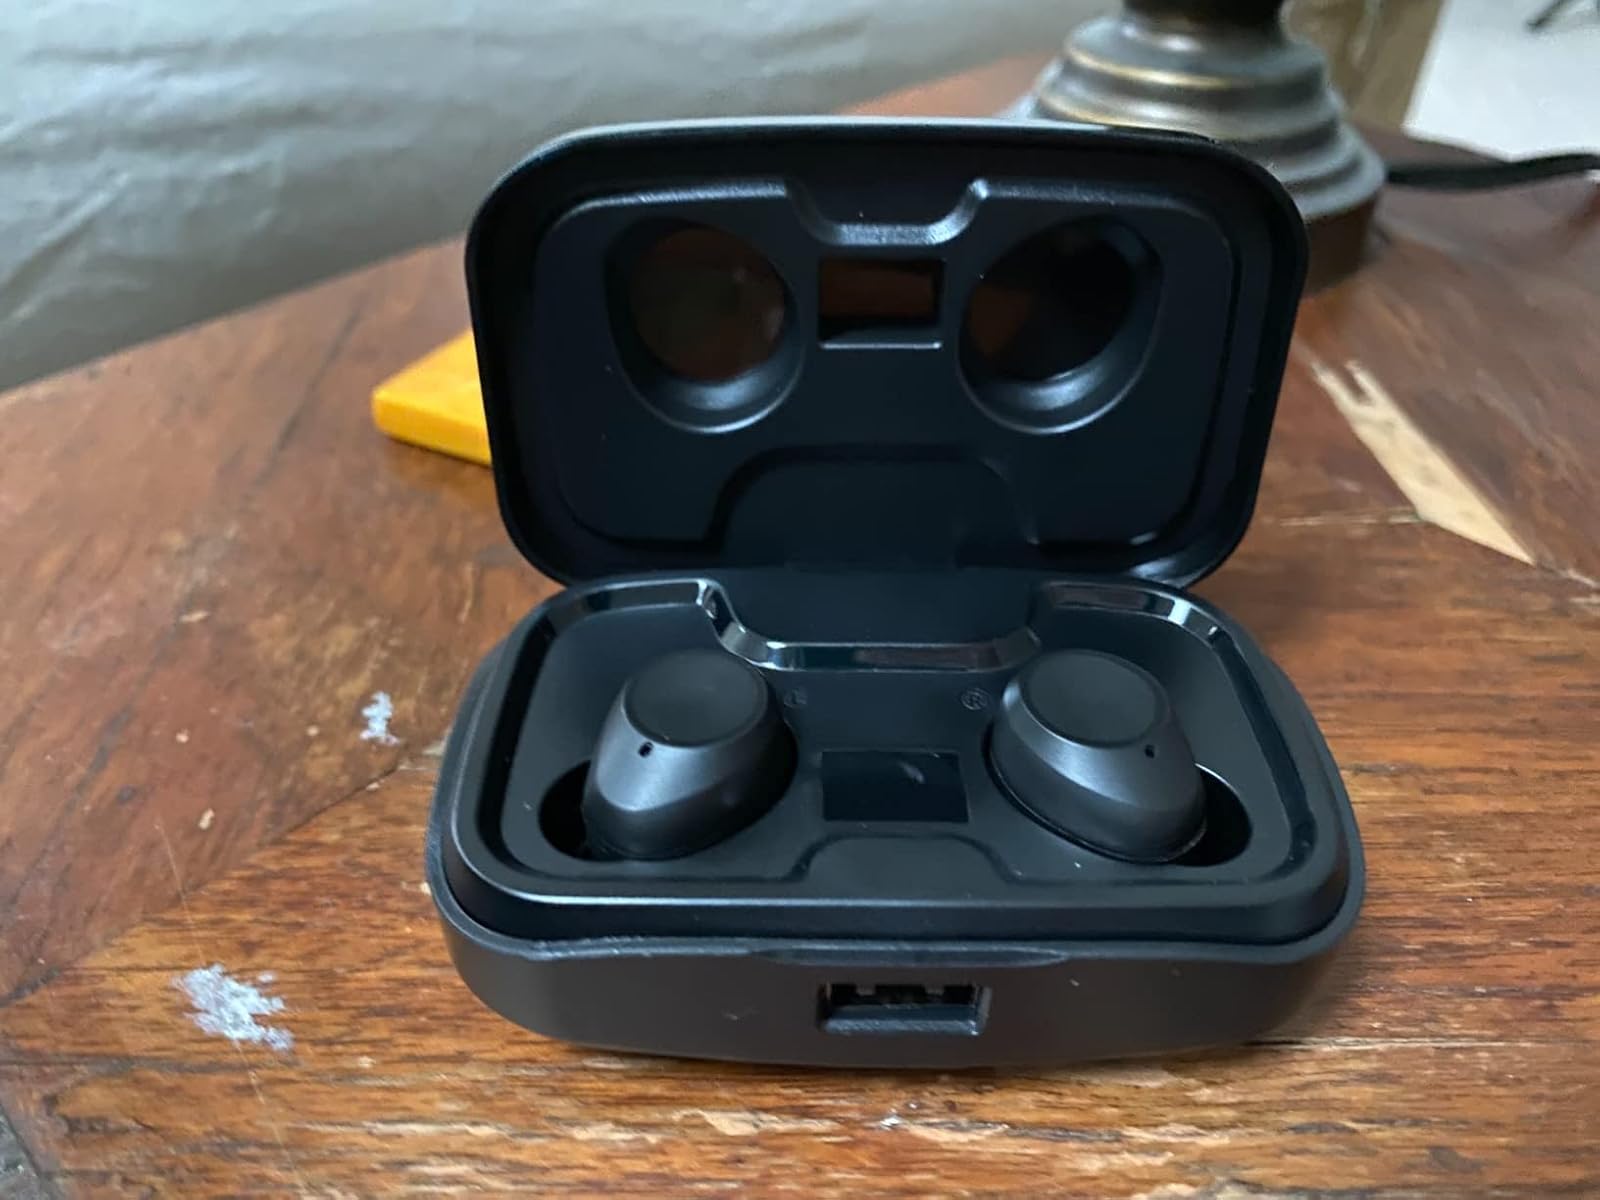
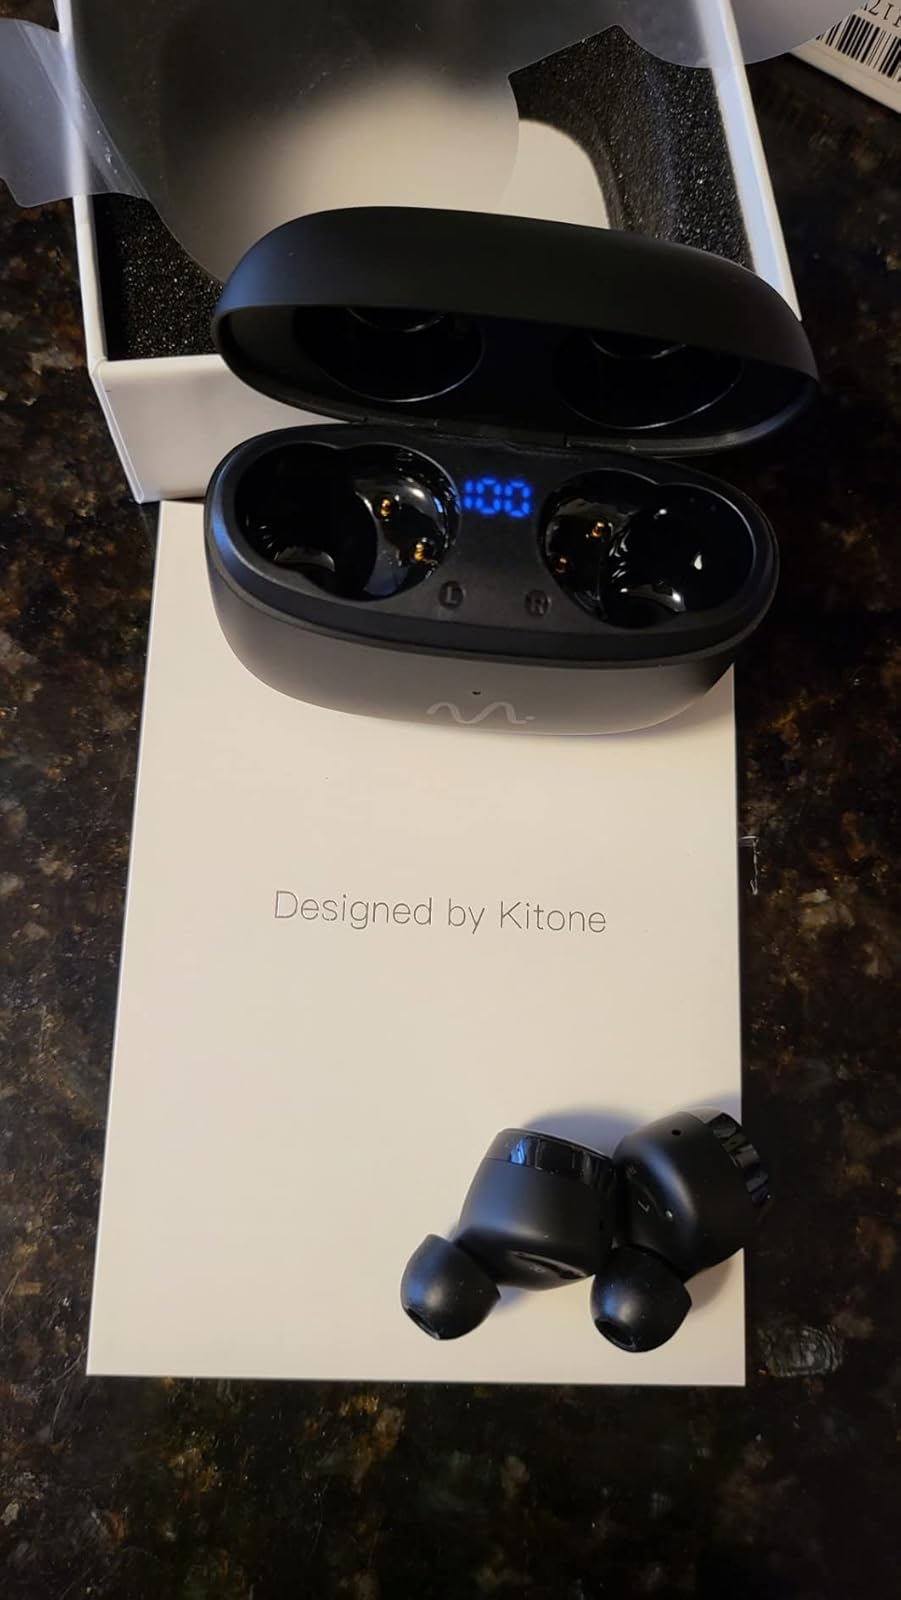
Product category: earbuds
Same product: no